Chinese Midnight Express

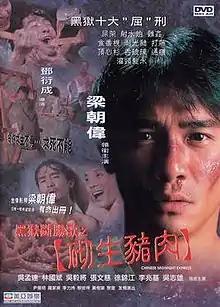
DVD cover

Chinese Midnight Express is a 1997 Hong Kong crime drama film directed by Billy Tang. Set in the 1960s, the film stars Tony Leung Chiu-wai as a righteous journalists who gets framed and jailed after exposing the collusion between the corrupt police force and triads.